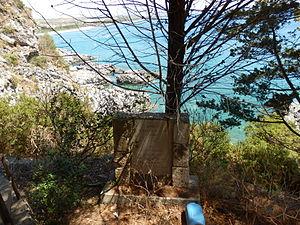
Stele a Ulysse, au Pheaciens et a Cassiodore
Copanello ou Copanello de Stalettì est une frazione de la commune de Stalettì dans la province de Catanzaro. C'est une localité balnéaire de la côte de la mer Ionienne surnommée la perla dello Jonio catanzarese, c'est-à-dire la Perle de la Mer Ionienne de Catanzaro. Elle est délimitée au nord par le fleuve Alessi et au sud par le torrent Lamia. Copanello est elle-même divisée en deux hameaux : Copanello Alto et Copanello Lido.